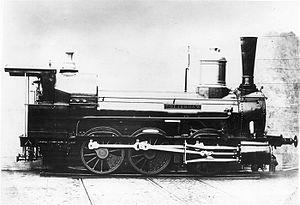
La Société anonyme des chemins de fer d'Anvers à Rotterdam est une entreprise ferroviaire belge créée en 1852 pour construire et exploiter des chemins de fer en Belgique et aux Pays-Bas.